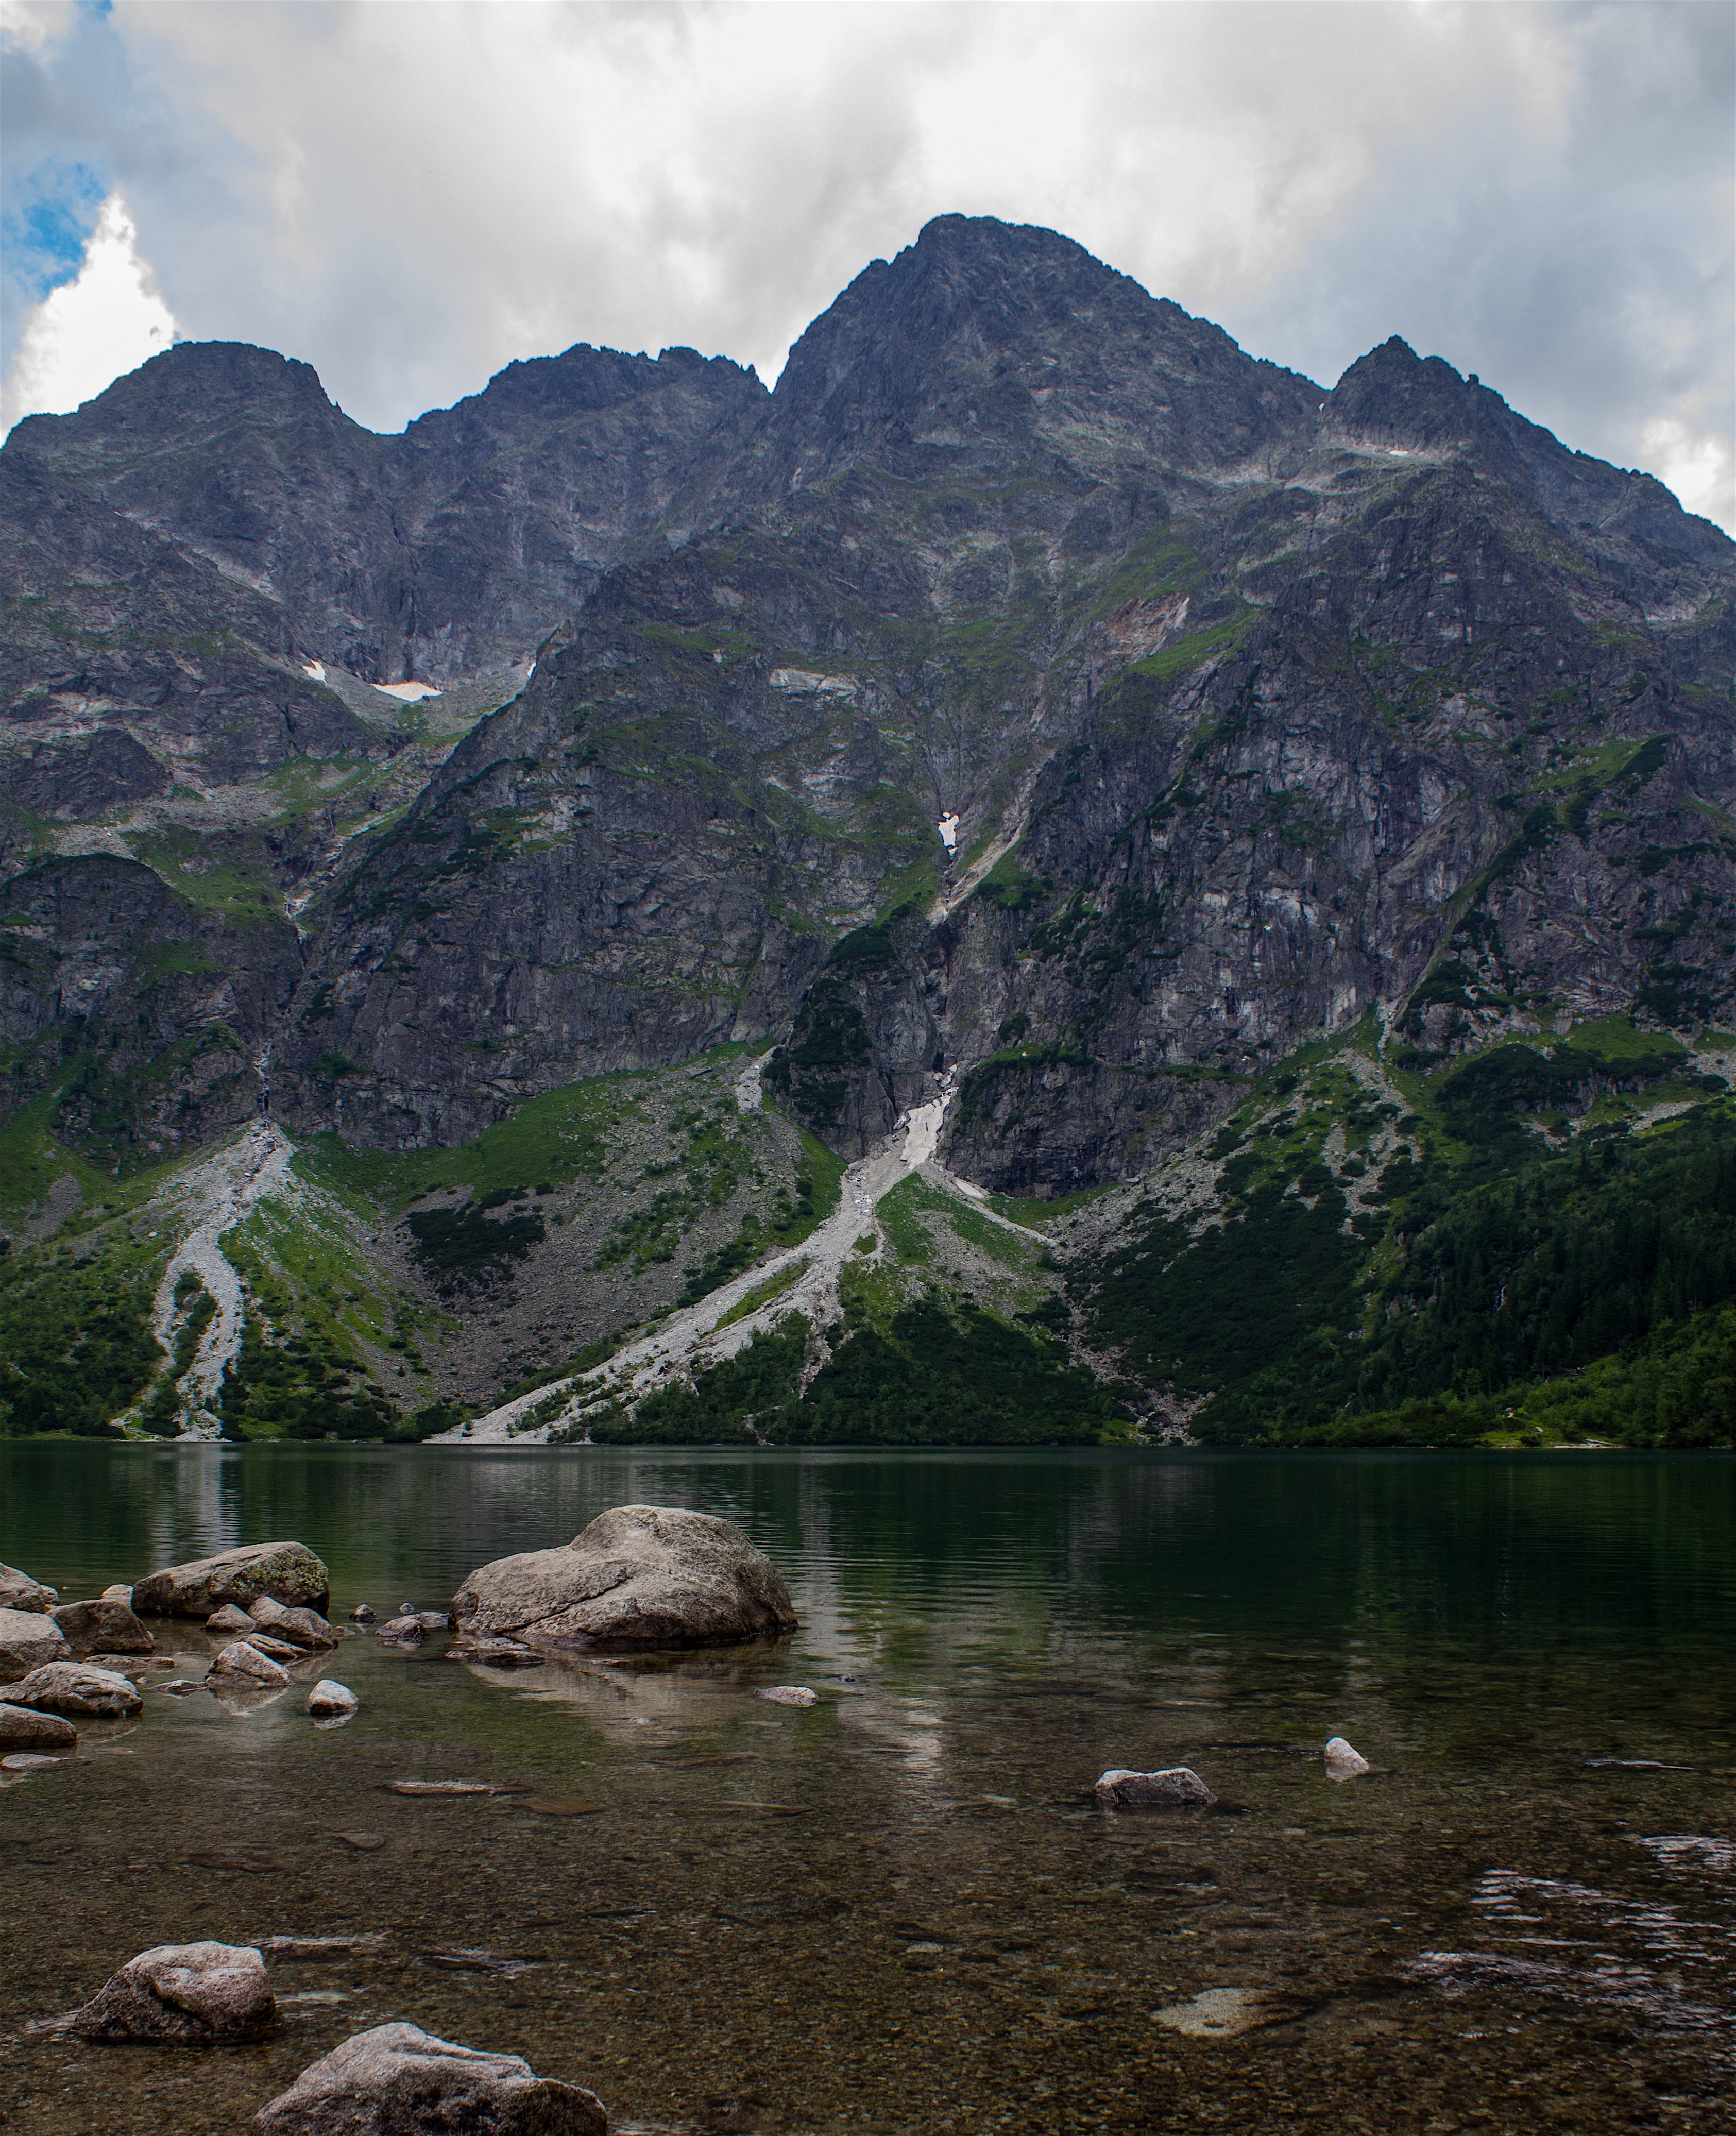
landscape, nature, wilderness, mountain, lake, river, valley, mountain range, fjord, highland, body of water, alps, loch, landform, tarn, geographical feature, mountainous landforms, glacial landform